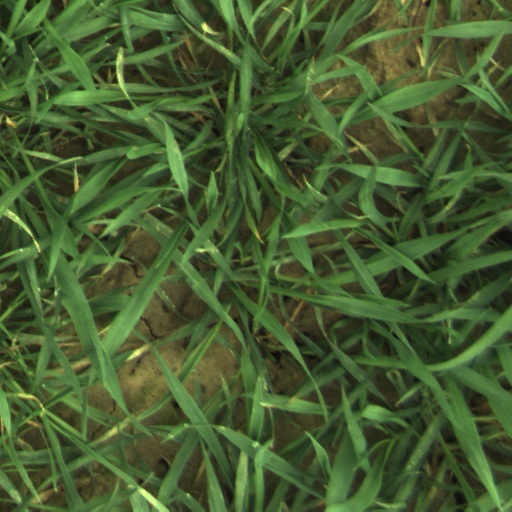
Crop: wheat